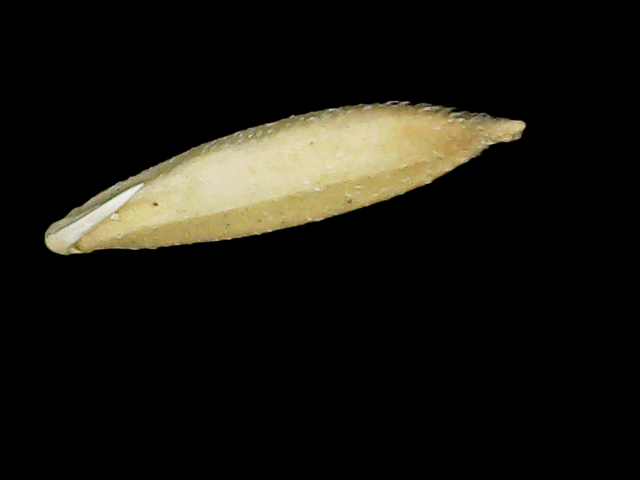
Rice variety: Binadhan11